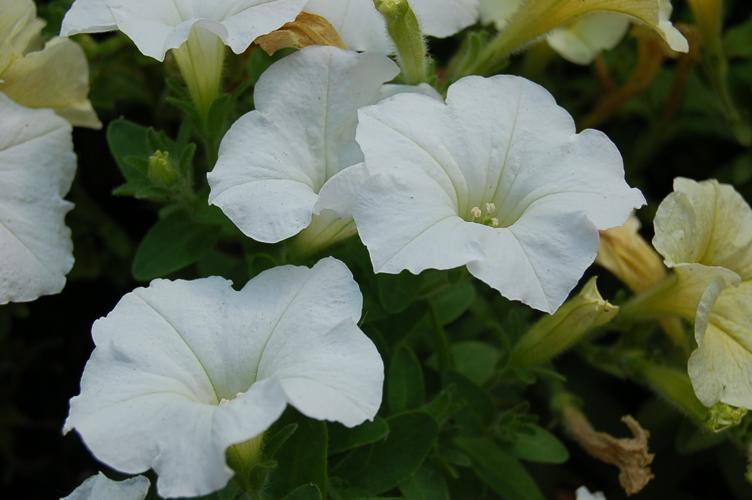
Label: petunia